Tom Ducrocq

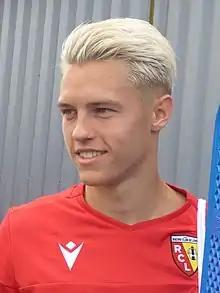
Ducrocq in 2019

Tom Ducrocq (born 25 August 1999) is a French professional footballer who plays as a midfielder for Ligue 2 club SC Bastia.